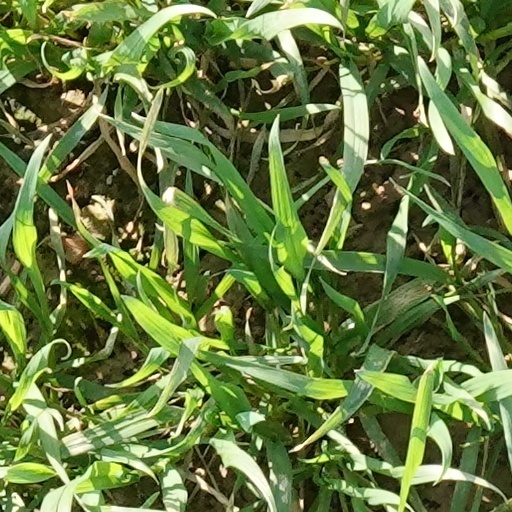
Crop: wheat